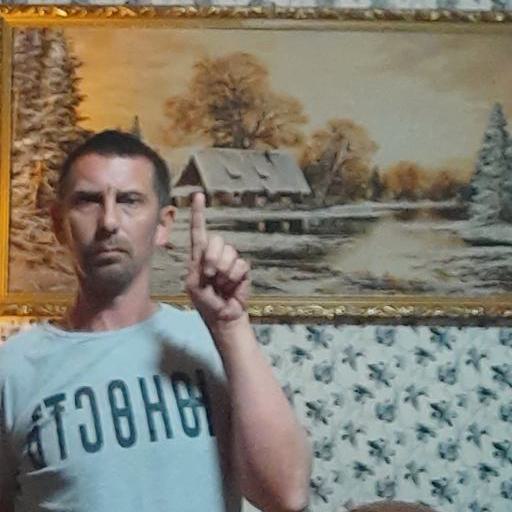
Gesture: one